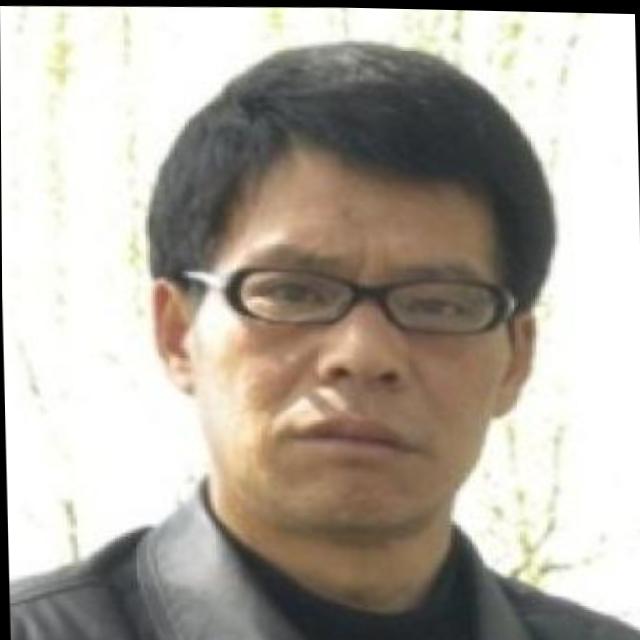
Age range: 45-64